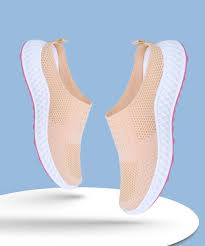
Label: Clog